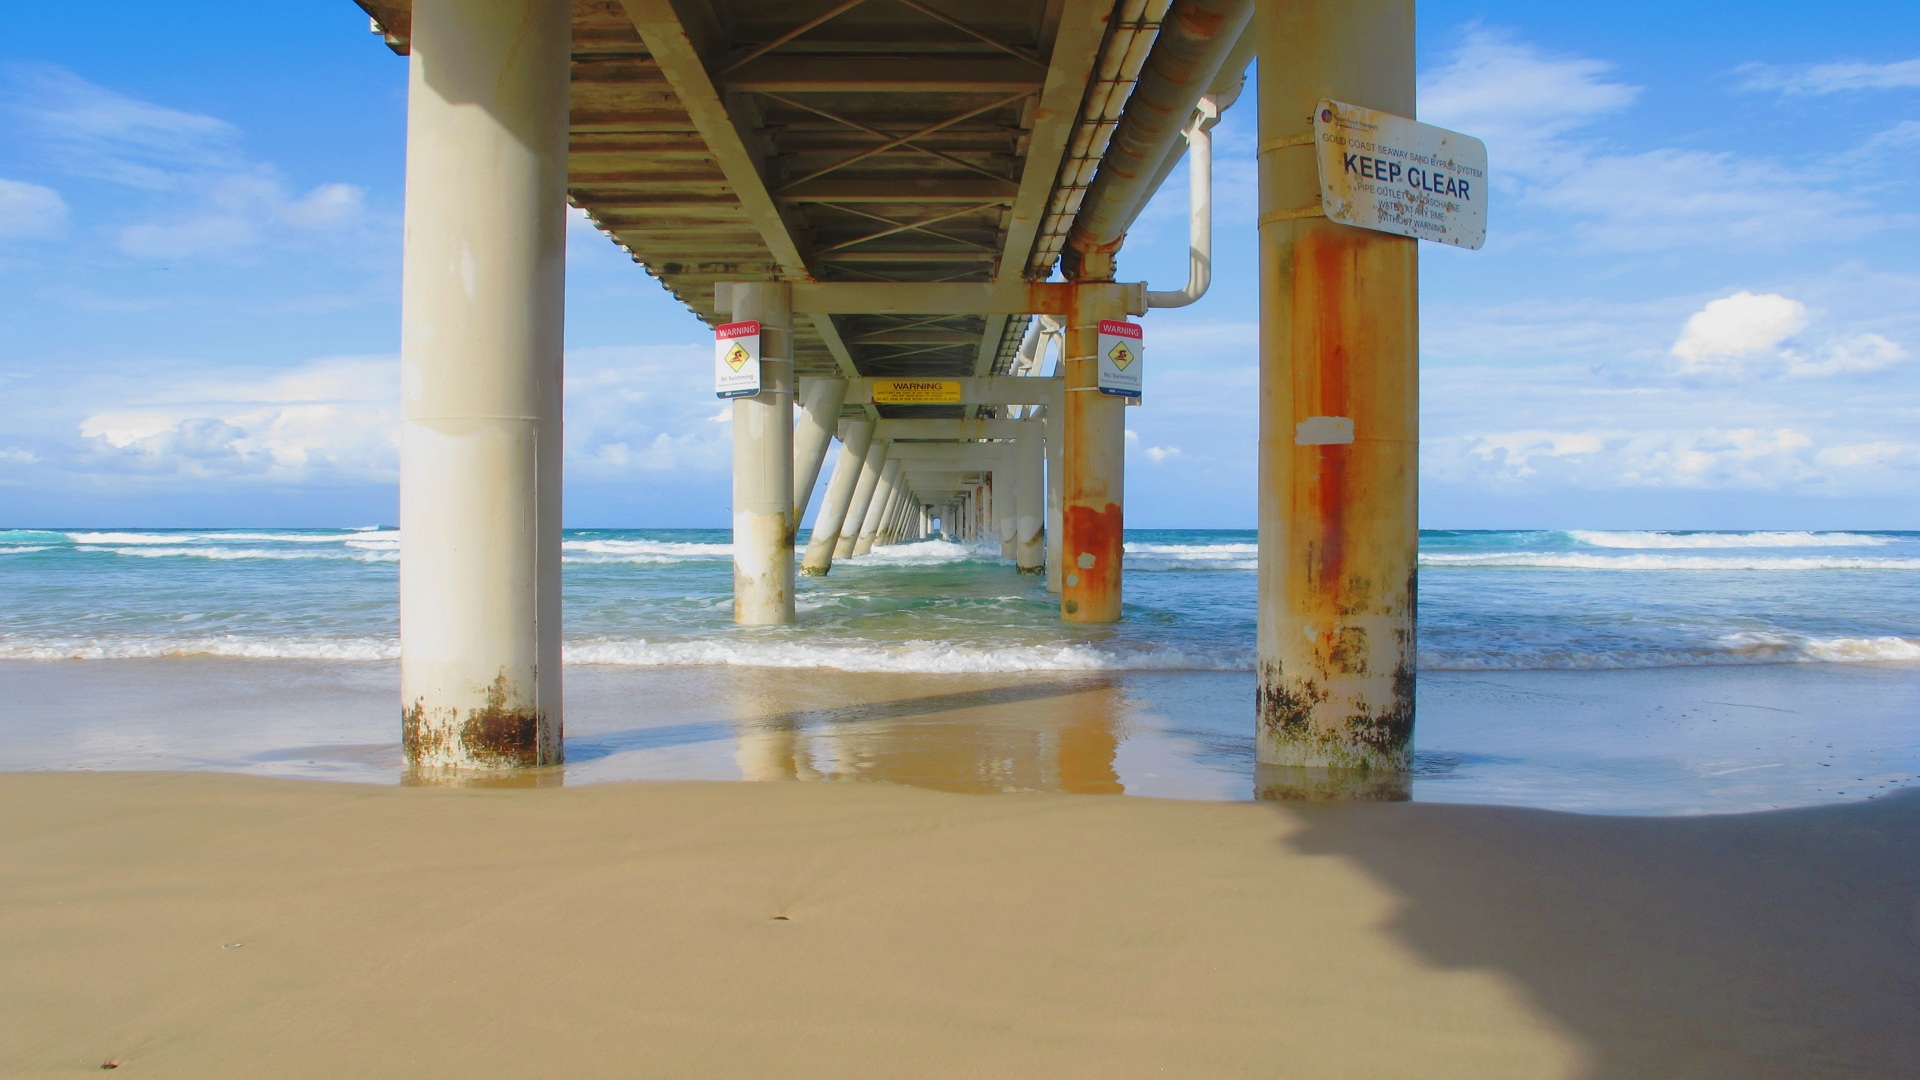
beach, landscape, sea, coast, water, nature, outdoor, sand, ocean, sky, sun, wave, pier, summer, vacation, travel, coastline, paradise, scenic, tropical, natural, seascape, bay, blue, colorful, sunny, bright, nobody, beautiful landscape, gold coast